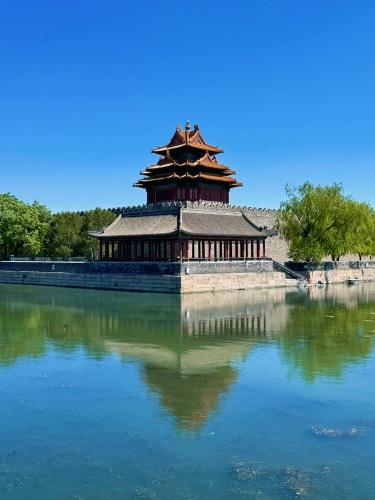
地标名称：故宫博物院-西北角楼
所在城市：北京市·西城区